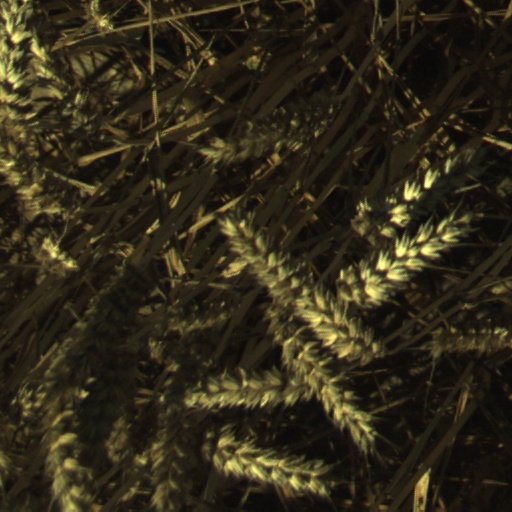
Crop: wheat